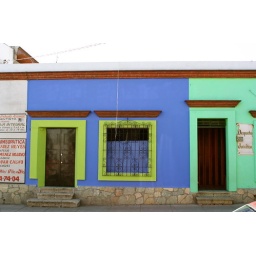
colorful houses in Oaxaca city